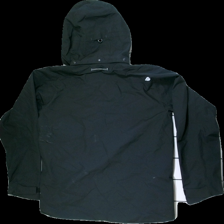
View: back
Type: Jacket
Category: Unisex
Brand: Didriksons
Colors: Black
Material: 100% polyester
Cut: Regular
Size: L
Season: All
Stains: Major
Holes: Minor
Price range: <50
Recommended usage: Export